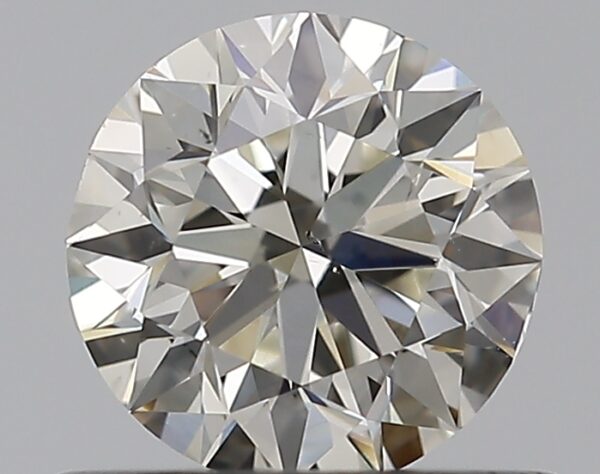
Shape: round
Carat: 0.5
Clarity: VS2
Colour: I
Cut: EX
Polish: EX
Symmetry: VG
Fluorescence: N
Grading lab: GIA
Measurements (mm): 5 x 5.06 x 3.18